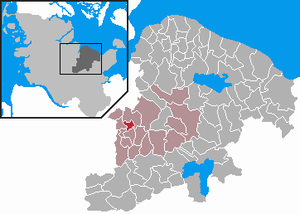
Großbarkau
Kort
Großbarkau er en by og kommune i det nordlige Tyskland, beliggende i Amt Preetz-Land i den sydvestlige del af Kreis Plön. Kreis Plön ligger i den østlige/centrale del af delstaten Slesvig-Holsten.